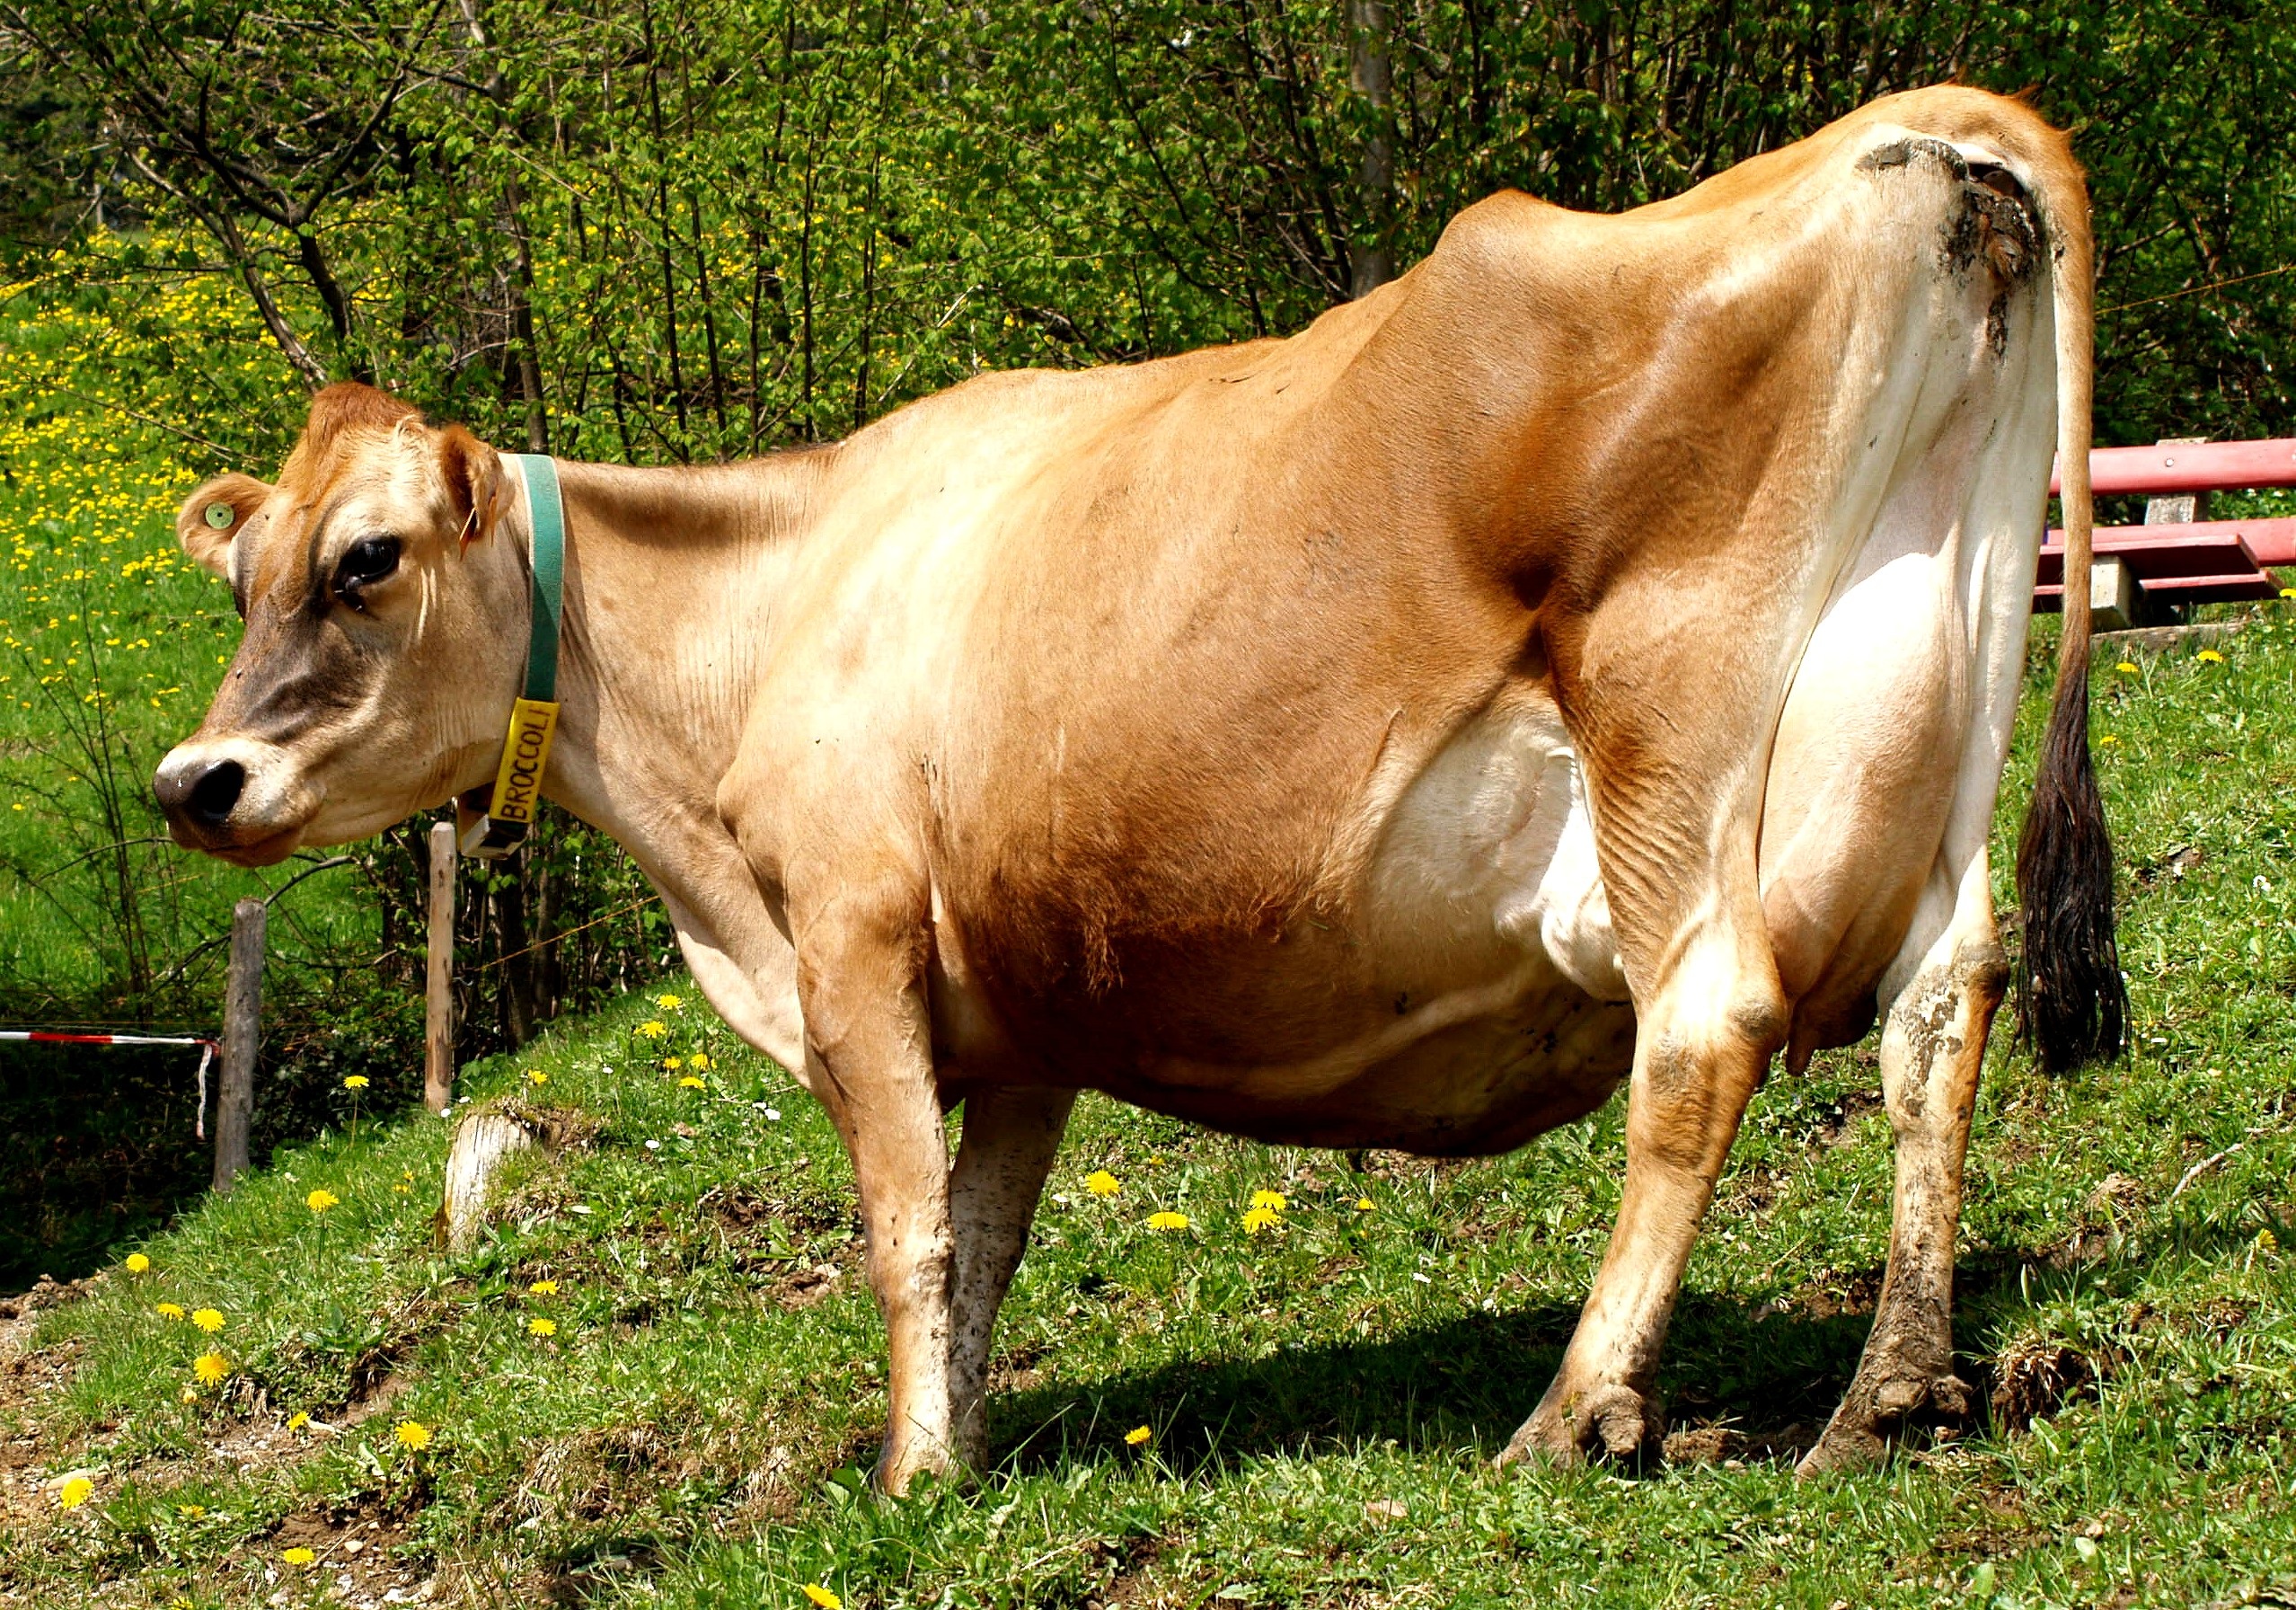
nature, grass, farm, meadow, cow, pasture, grazing, mammal, fauna, bull, animals, vertebrate, mare, alm, rural area, dairy cow, cattle like mammal, cow goat family